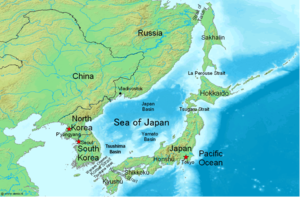
Det Japanske Hav
Det Japanske Hav
Det Japanske Hav er en del af det vestlige Stillehav. Vandområdet er afgrænset mod øst af de japanske øer Hokkaido, Honshu og Kyushu samt den russiske ø Sakhalin og mod vest af Koreahalvøen og Rusland. Det japanske Havs dybeste punkt er 3.742 meter, og gennemsnitsdybden er 1.752 m. Arealet er på 978.000 km².